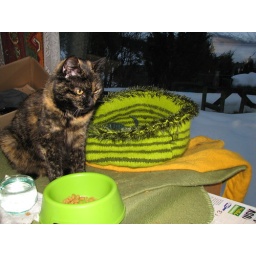
she won't sleep in the lovely cat bed I made her.